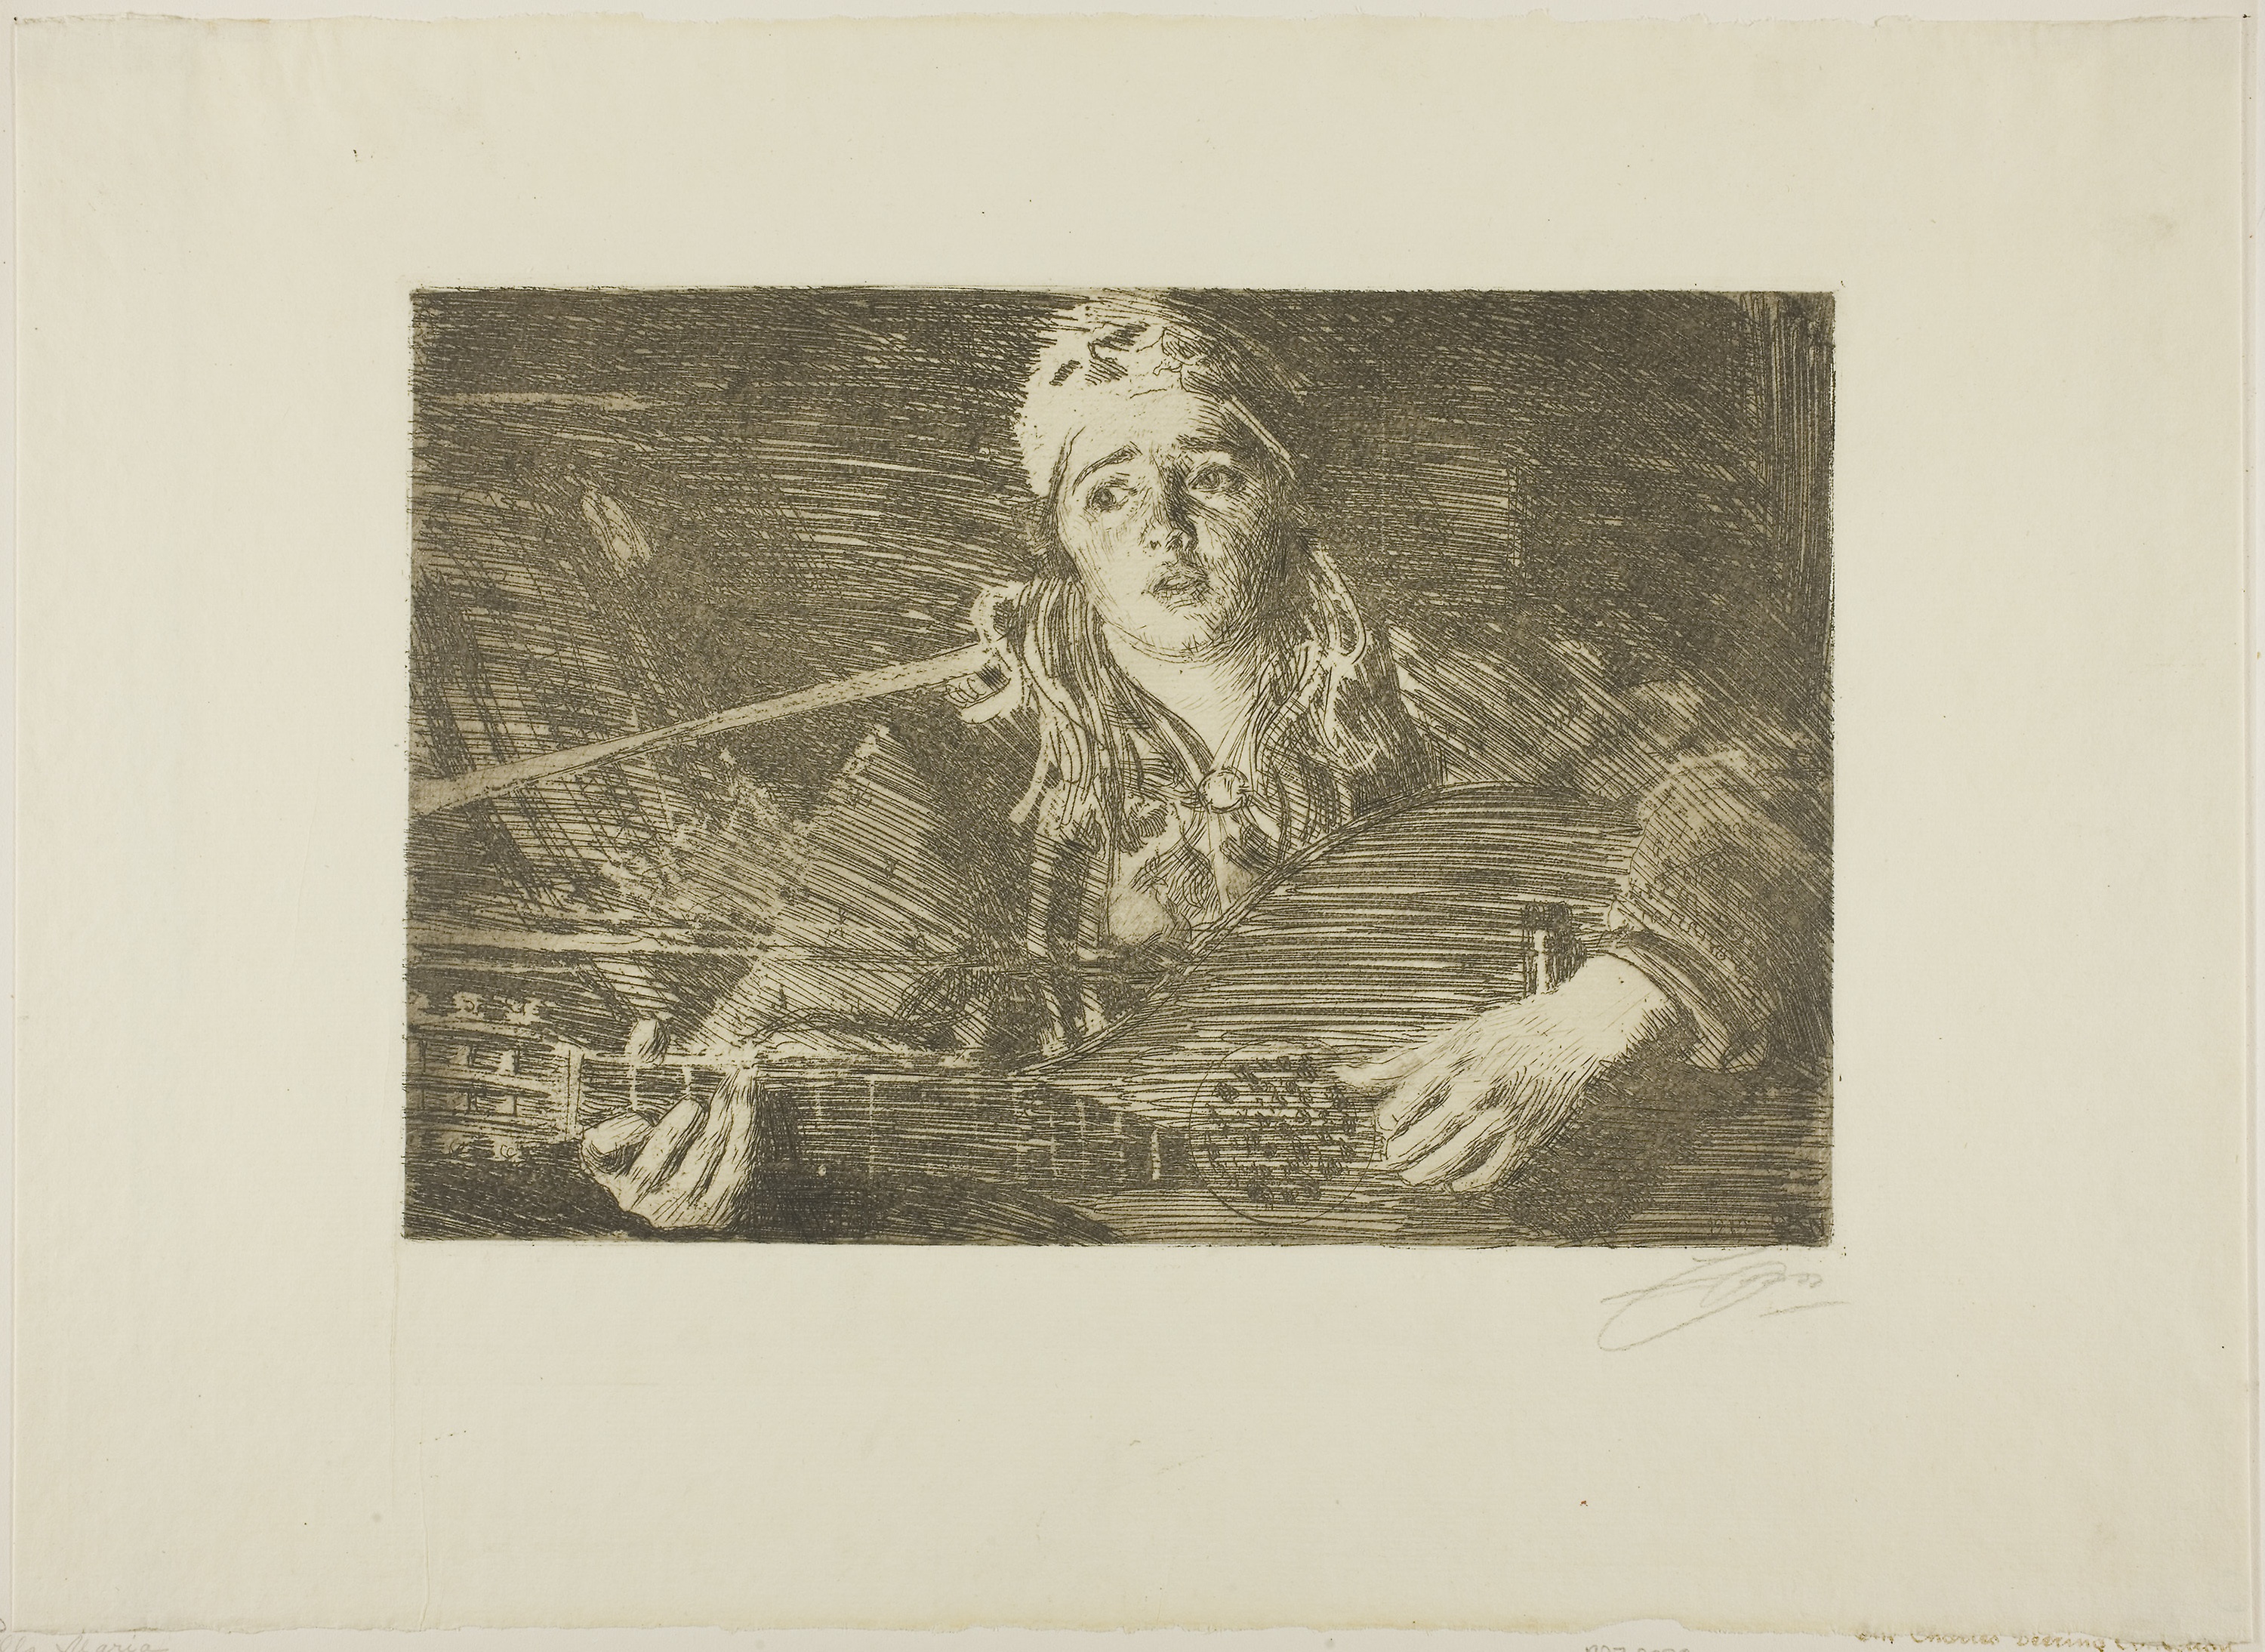
art, text, picture frame, modern art, history, portrait, painting, artwork, visual arts, paper, printmaking, font